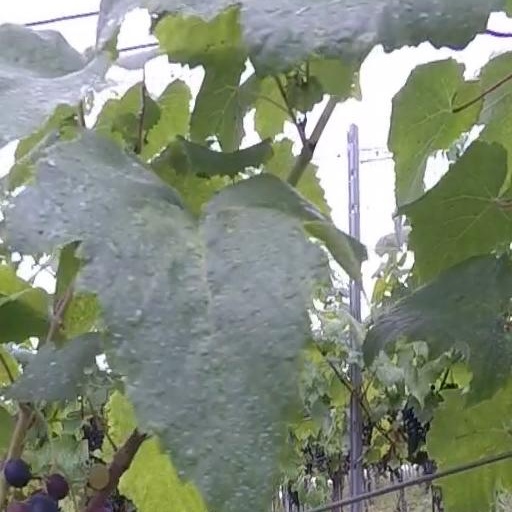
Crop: grape